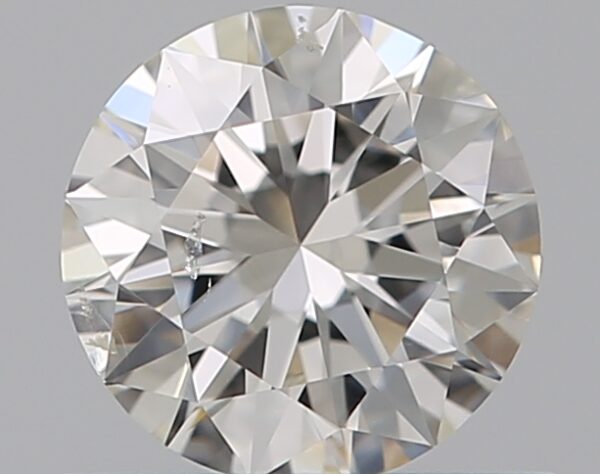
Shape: round
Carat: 0.5
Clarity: SI2
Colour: G
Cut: EX
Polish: EX
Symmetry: EX
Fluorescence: N
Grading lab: GIA
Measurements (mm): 5.13 x 5.16 x 3.13